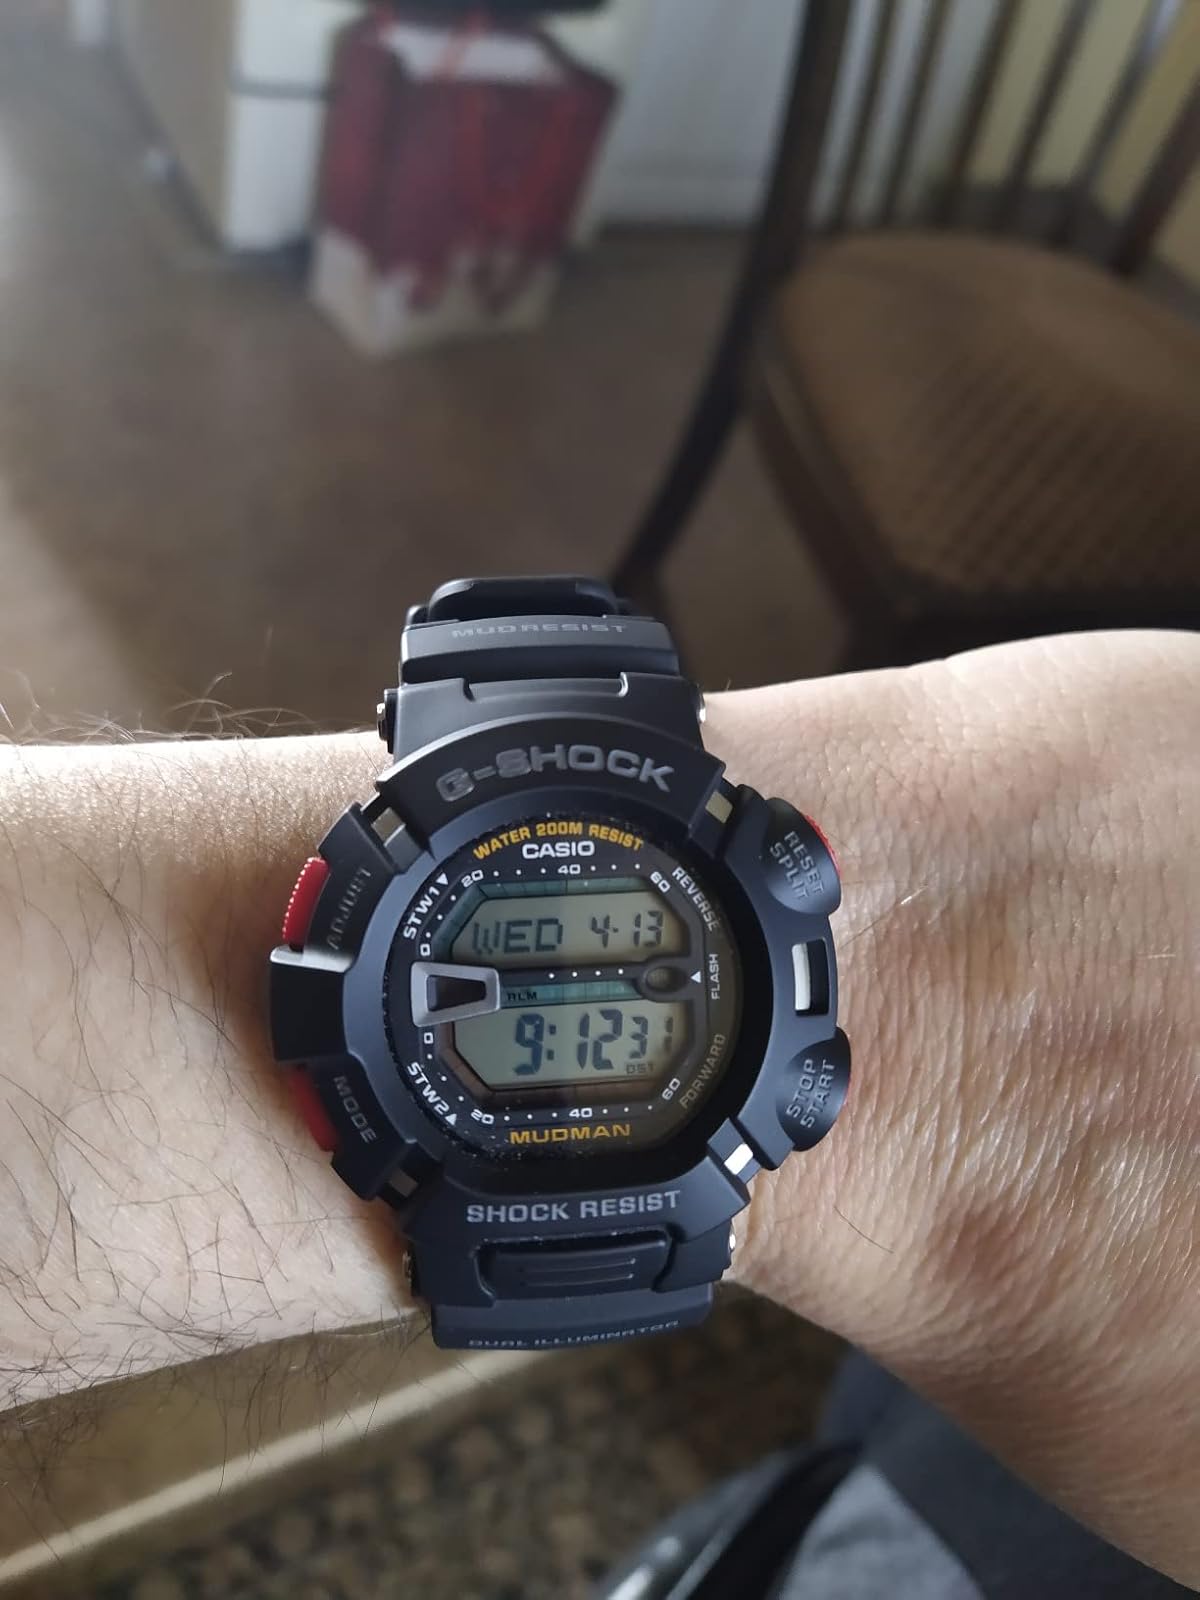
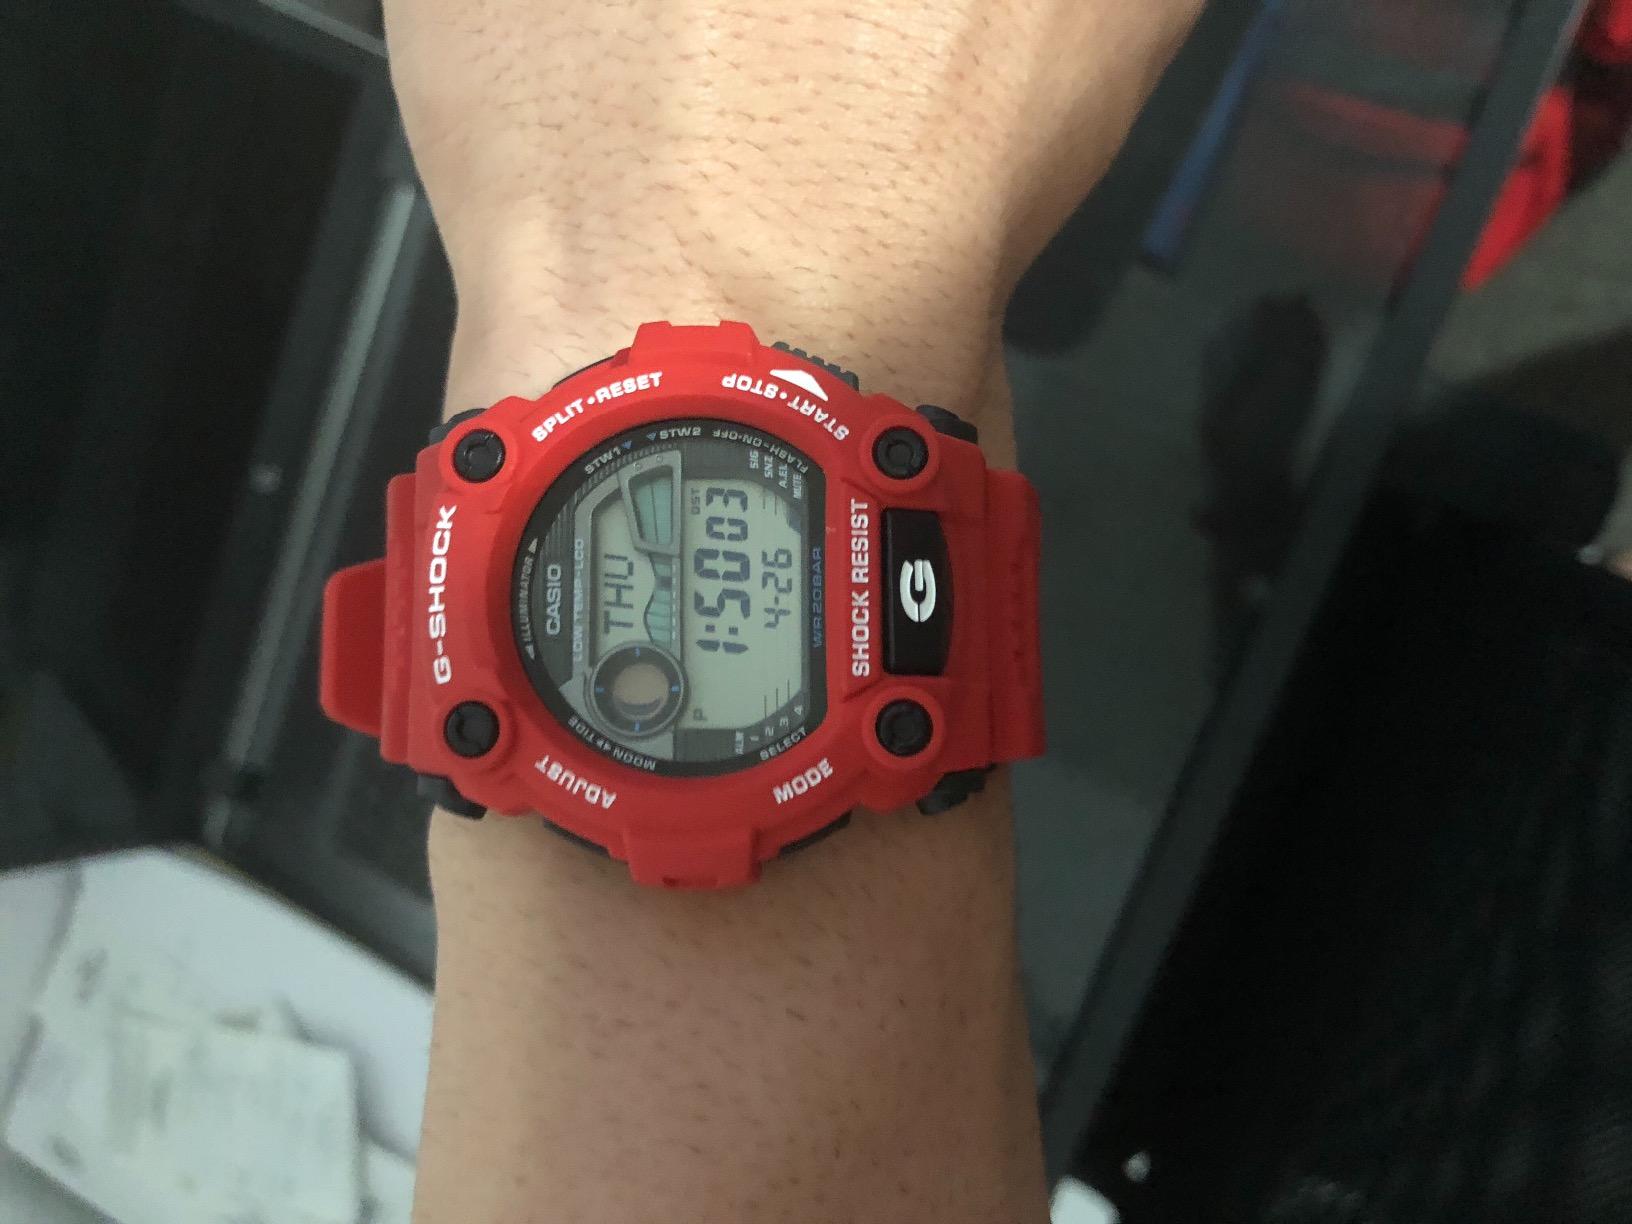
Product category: accessories_watch
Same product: no